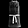
Label: Dress